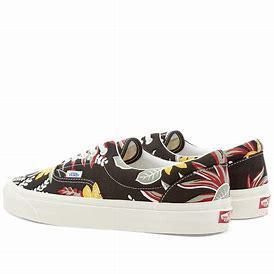
Brand: Vans
Model: Era 95 DX